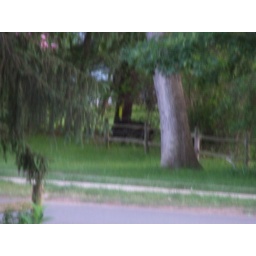
a bear in front of my house